Locate the barista tools in this POV image.
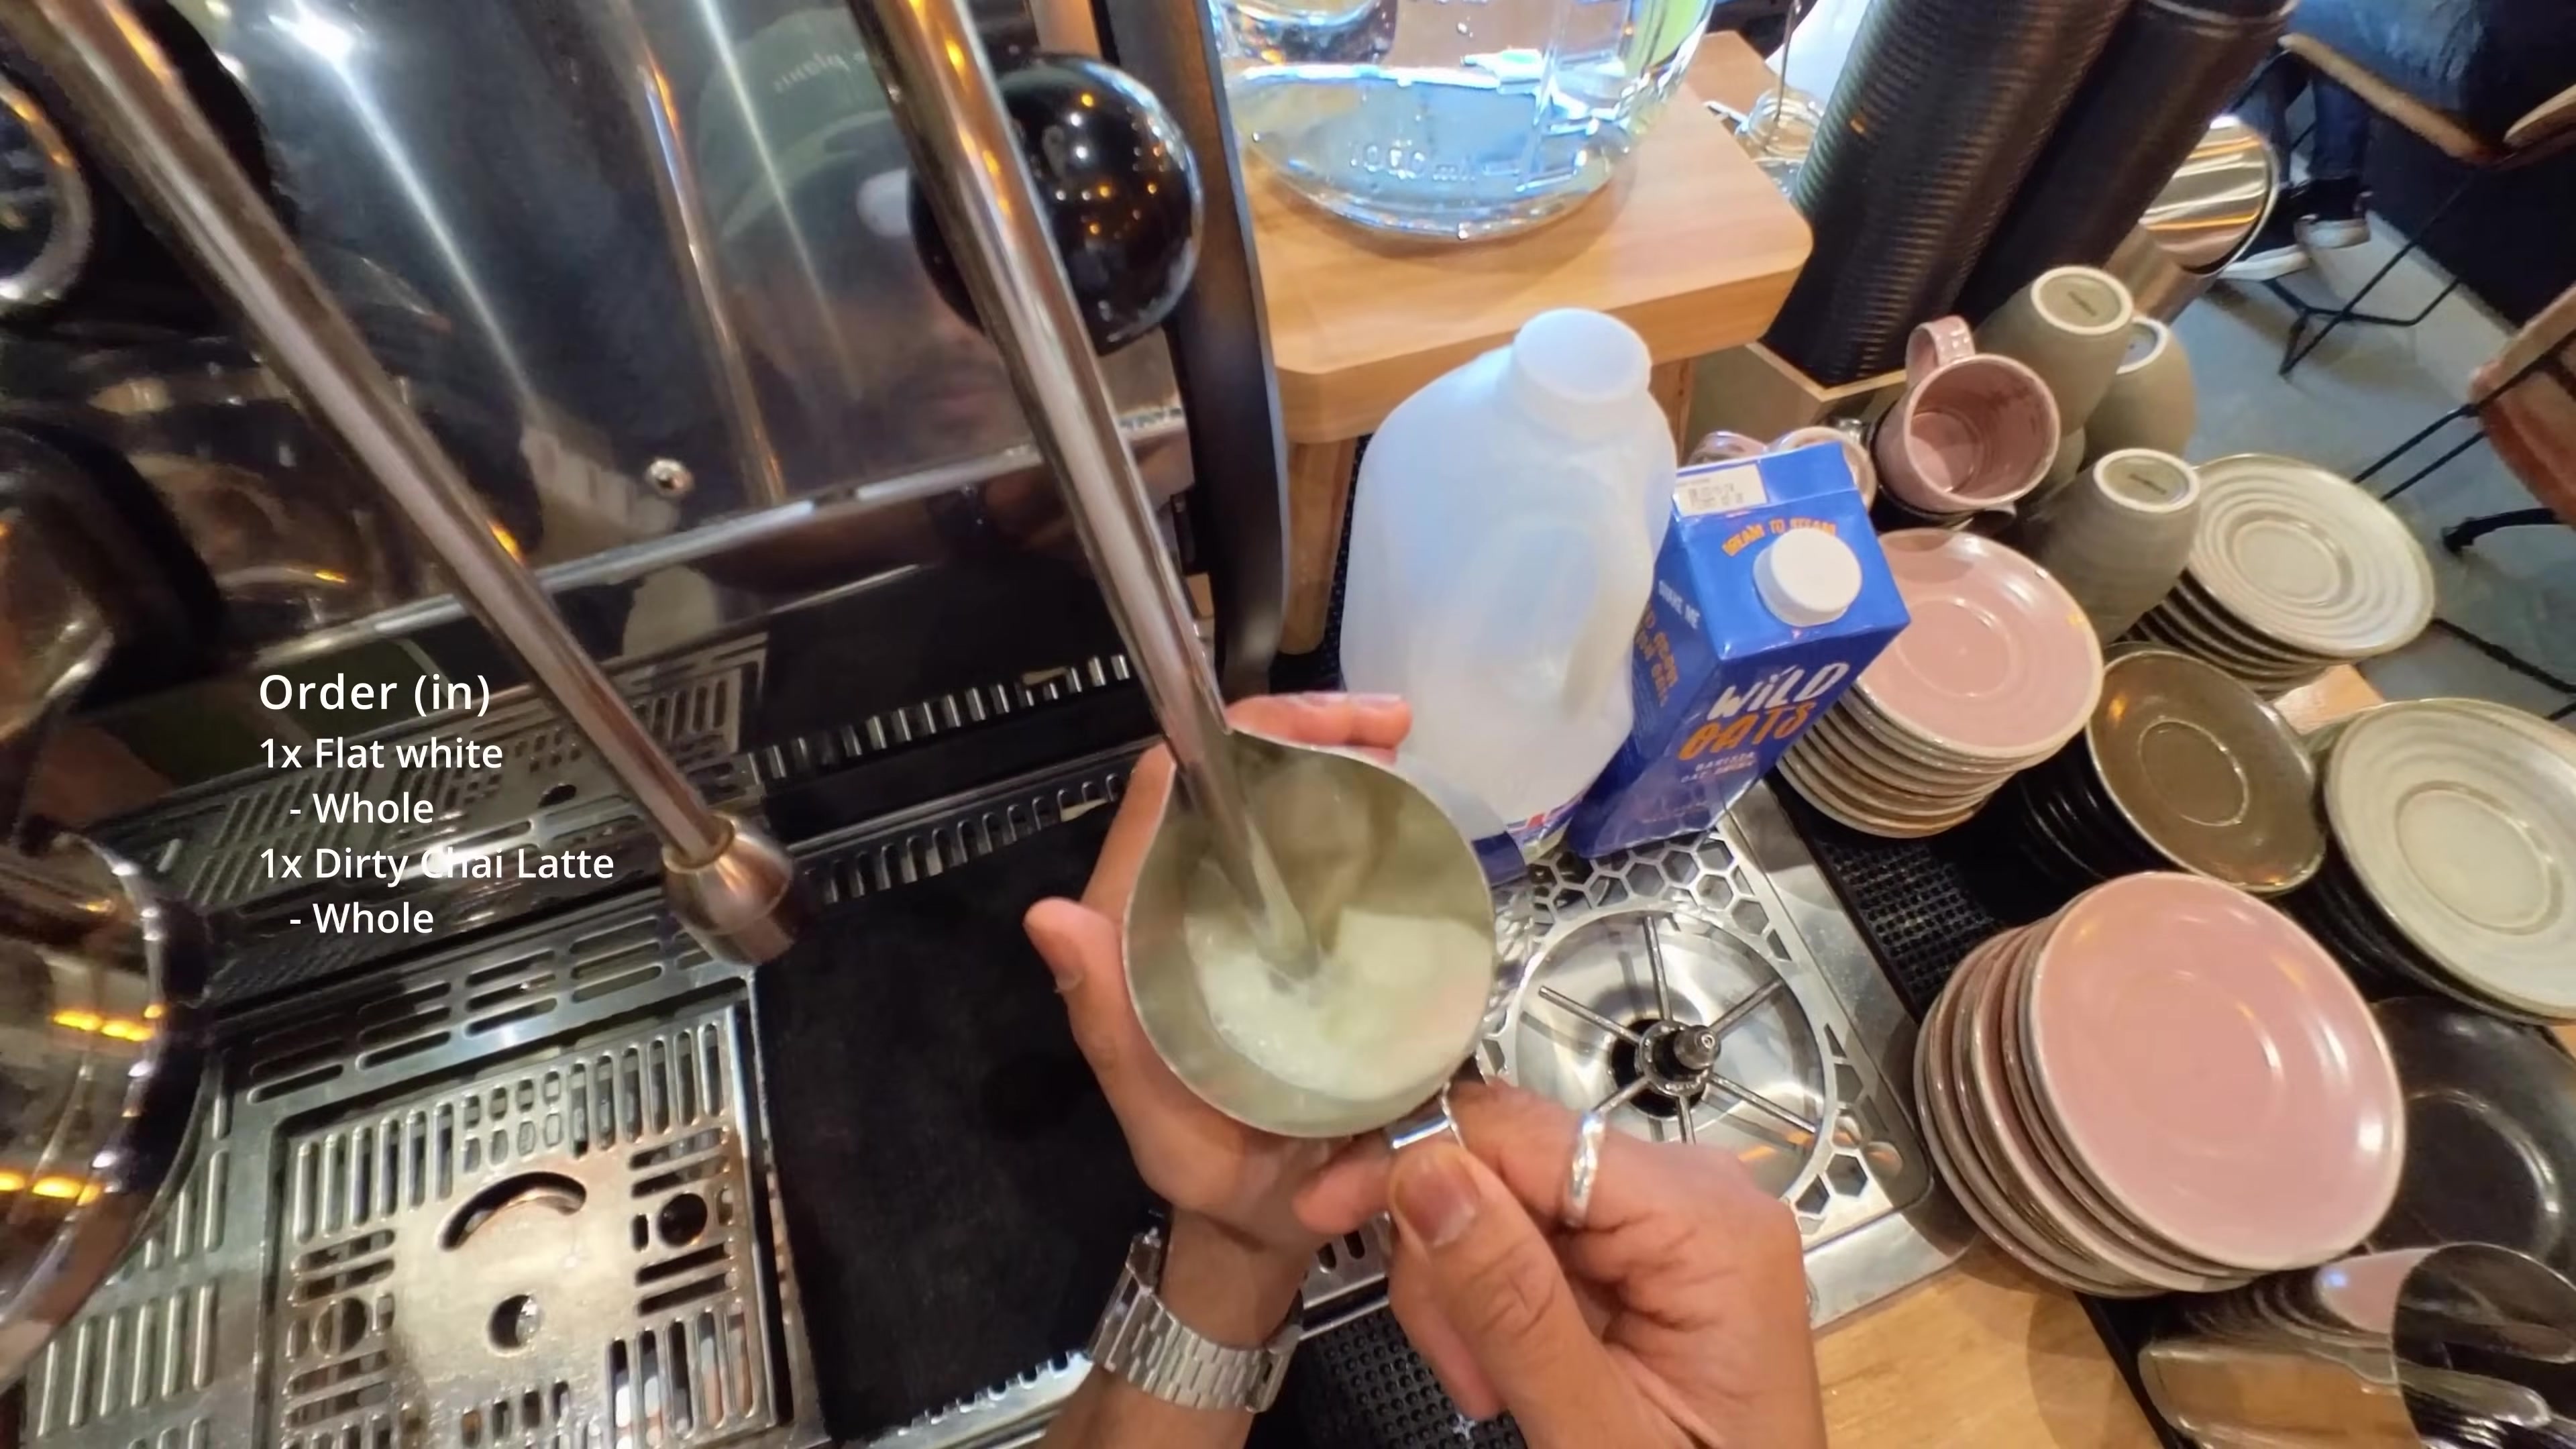
Detections: Milk Pitcher [423,500,583,780], Milk Container [516,214,651,594], Cup [722,226,800,359], Steam Wand [342,0,518,780], Hand [393,481,546,897], Steam Wand [9,0,335,655], Milk Container [634,268,753,611], Cup [788,297,866,431], Hand [531,781,702,999]